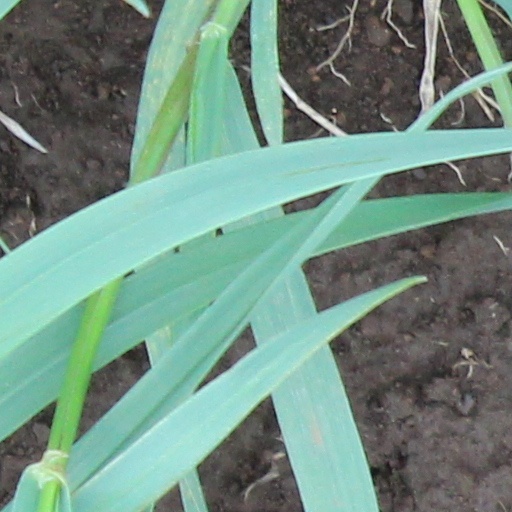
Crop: wheat